Merchant's Hope

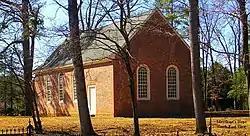
Merchant's Hope Church

Merchant's Hope was the name of a plantation and church established in the Virginia Colony in the 17th century. It was also the name of an English sailing ship, "Merchant's Hope", which plied the Atlantic bringing emigrants to Virginia in the early 17th-century. The "Merchant's Hope" was owned by a man named William Barker who was a wealthy English merchant and mariner who patented land in Virginia.